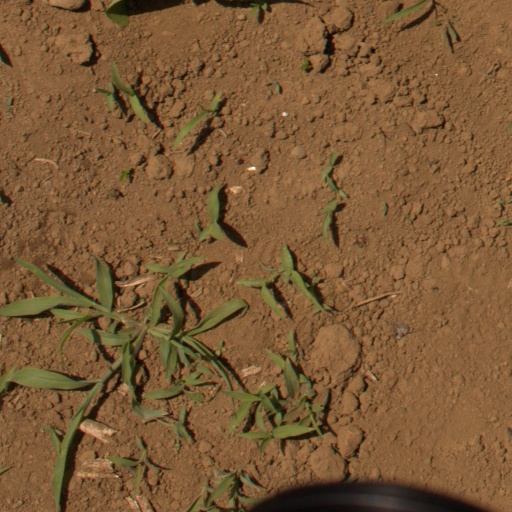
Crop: Jerusalem artichoke